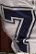
Number: 7